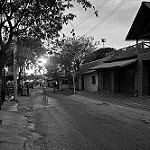
Label: B & W